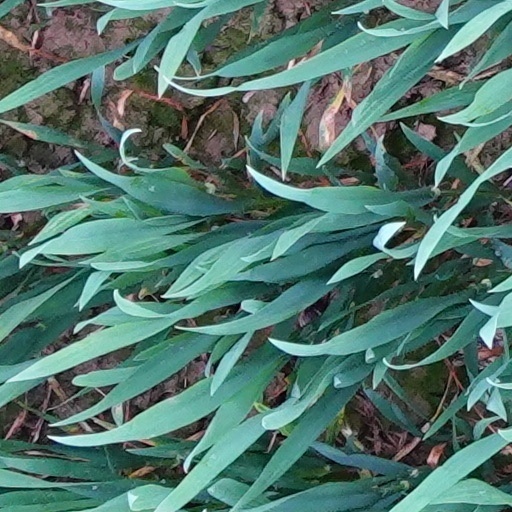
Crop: wheat